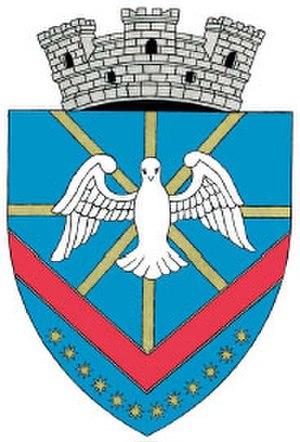
Voluntari est une ville de Roumanie ayant en 2011 une population de 42 944 habitants.